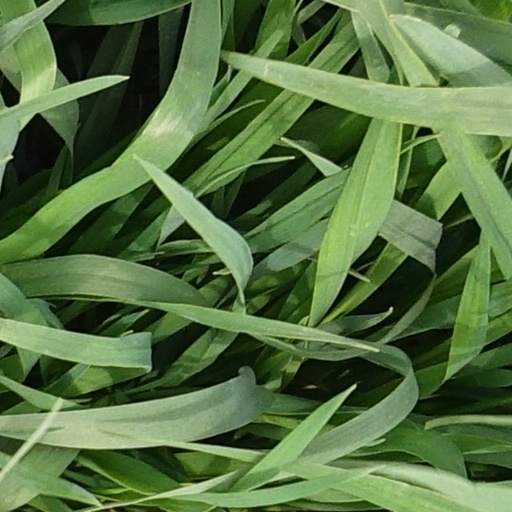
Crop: wheat